Armenia–Turkey relations

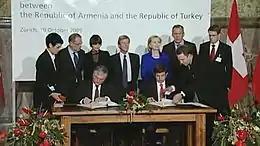
Nalbandyan and Davutoglu signing the accord

In September 2008, in what is termed as the "football diplomacy," Turkish President Abdullah Gül became the first Turkish head of state to visit Armenia after he accepted the invitation of Armenian President Serzh Sargsyan to attend a FIFA World Cup qualifier football match between the Turkish and Armenian national football teams at the Hrazdan Stadium in Yerevan. Armenian authorities waived normal visas controls for the visiting Turkish fans in a goodwill gesture. Amid fears of clashes between fans, Turkey's coach, Fatih Terim, called for calm, saying: "This is only a football game not a war. We cannot carry the weight of history on our shoulders. "Talks during the game focused on bilateral relations and Karabakh, and did not touch upon the Armenian Genocide, though Foreign Minister Ali Babacan raised the issue soon afterward. Both of the presidents and their countries’ respective press reflected positively on the visit setting the ground for a thaw in diplomatic relations that was expected to have made great progress in time for Sargsyan's reciprocal visit to Turkey in October to watch the return match. Armenian President Serzh Sarkisian and Turkish President Abdullah Gul both attended the match held in Bursa.